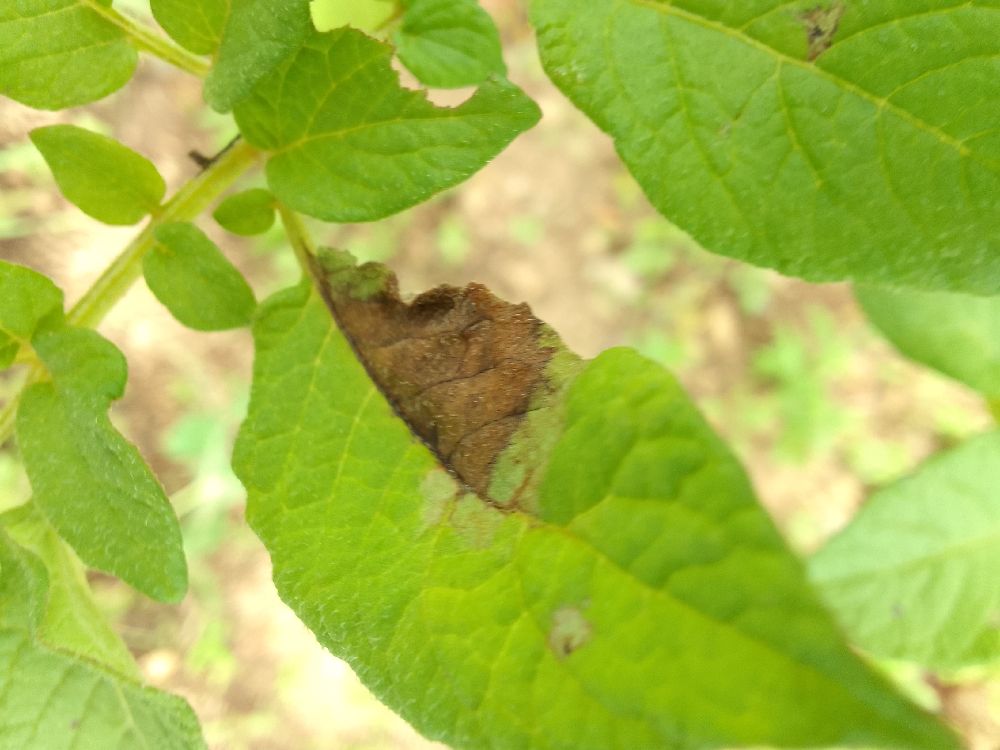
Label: Late blight